Arkansas Highway 15

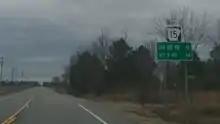
Highway 15 runs through Keo.

Highway 15 was one of the original 1926 routes designated by the Arkansas Highway Commission. The modern day routes were connected. Highway 15 continued east from El Dorado into Bradley County through Hermitage and Warren. The route continued north into Cleveland County through Pansy and into Jefferson County, where it ran through Pine Bluff and along present-day Highway 31 north to Sherrill, where it meets with today's routing.